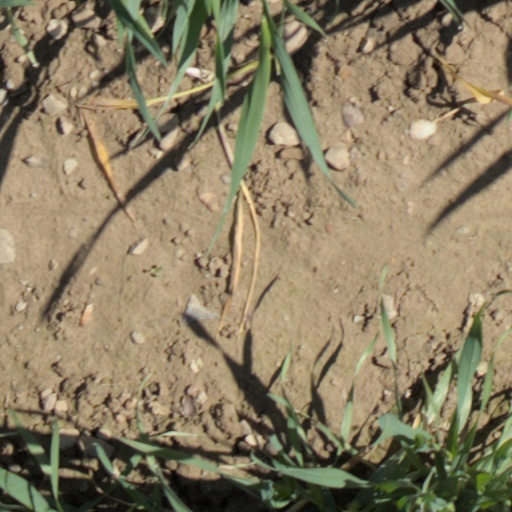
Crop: wheat